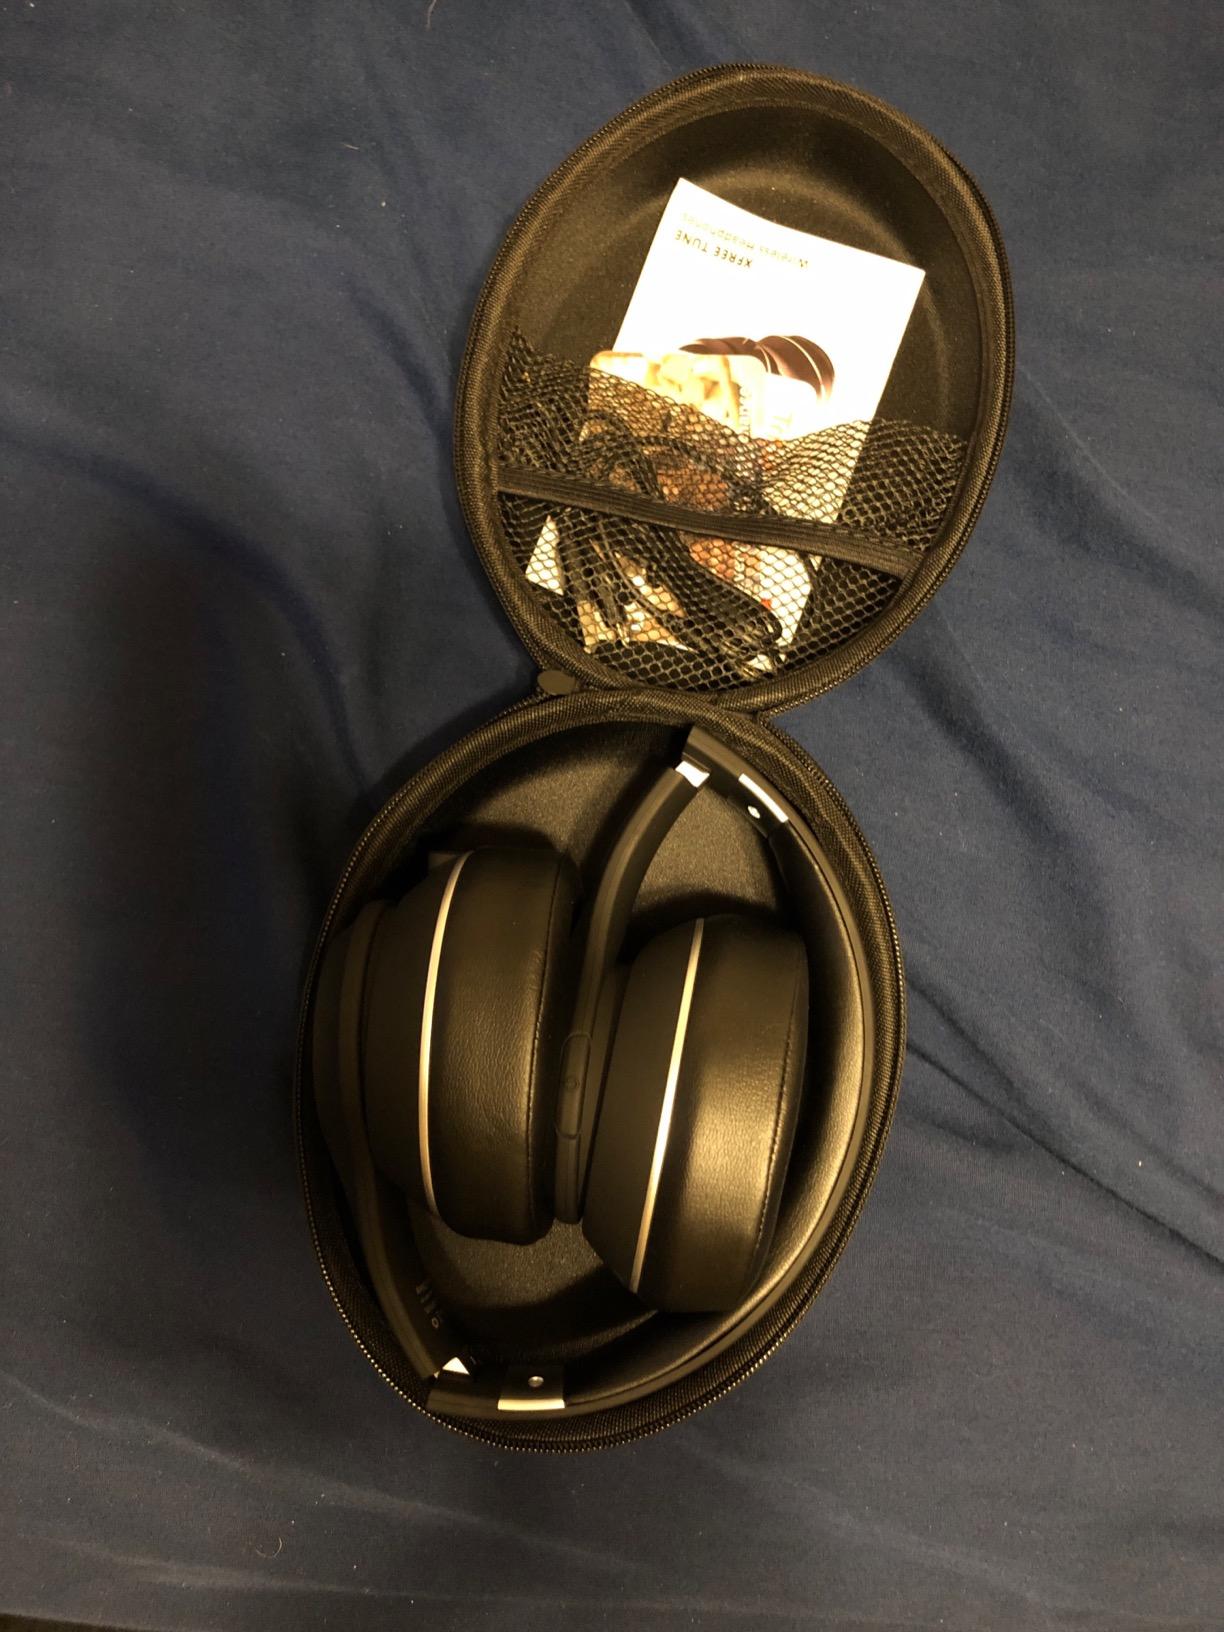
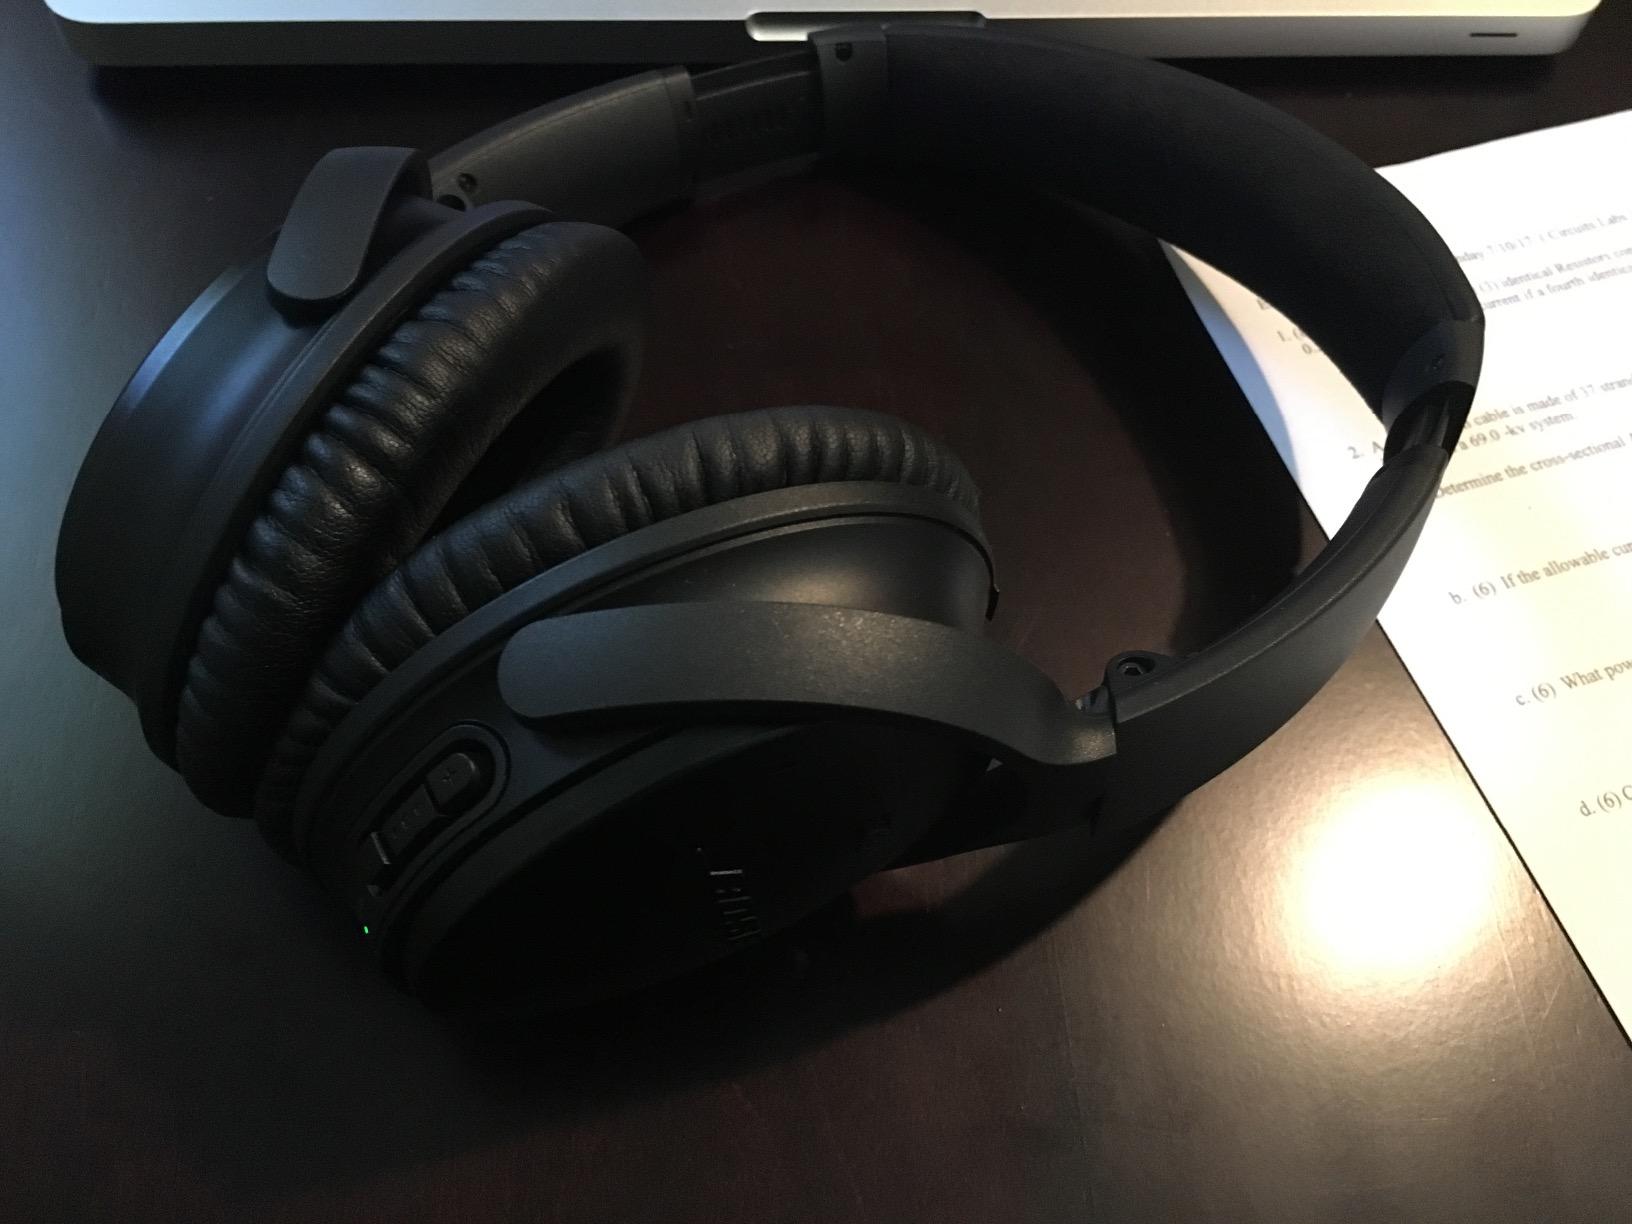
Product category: headphones
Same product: no